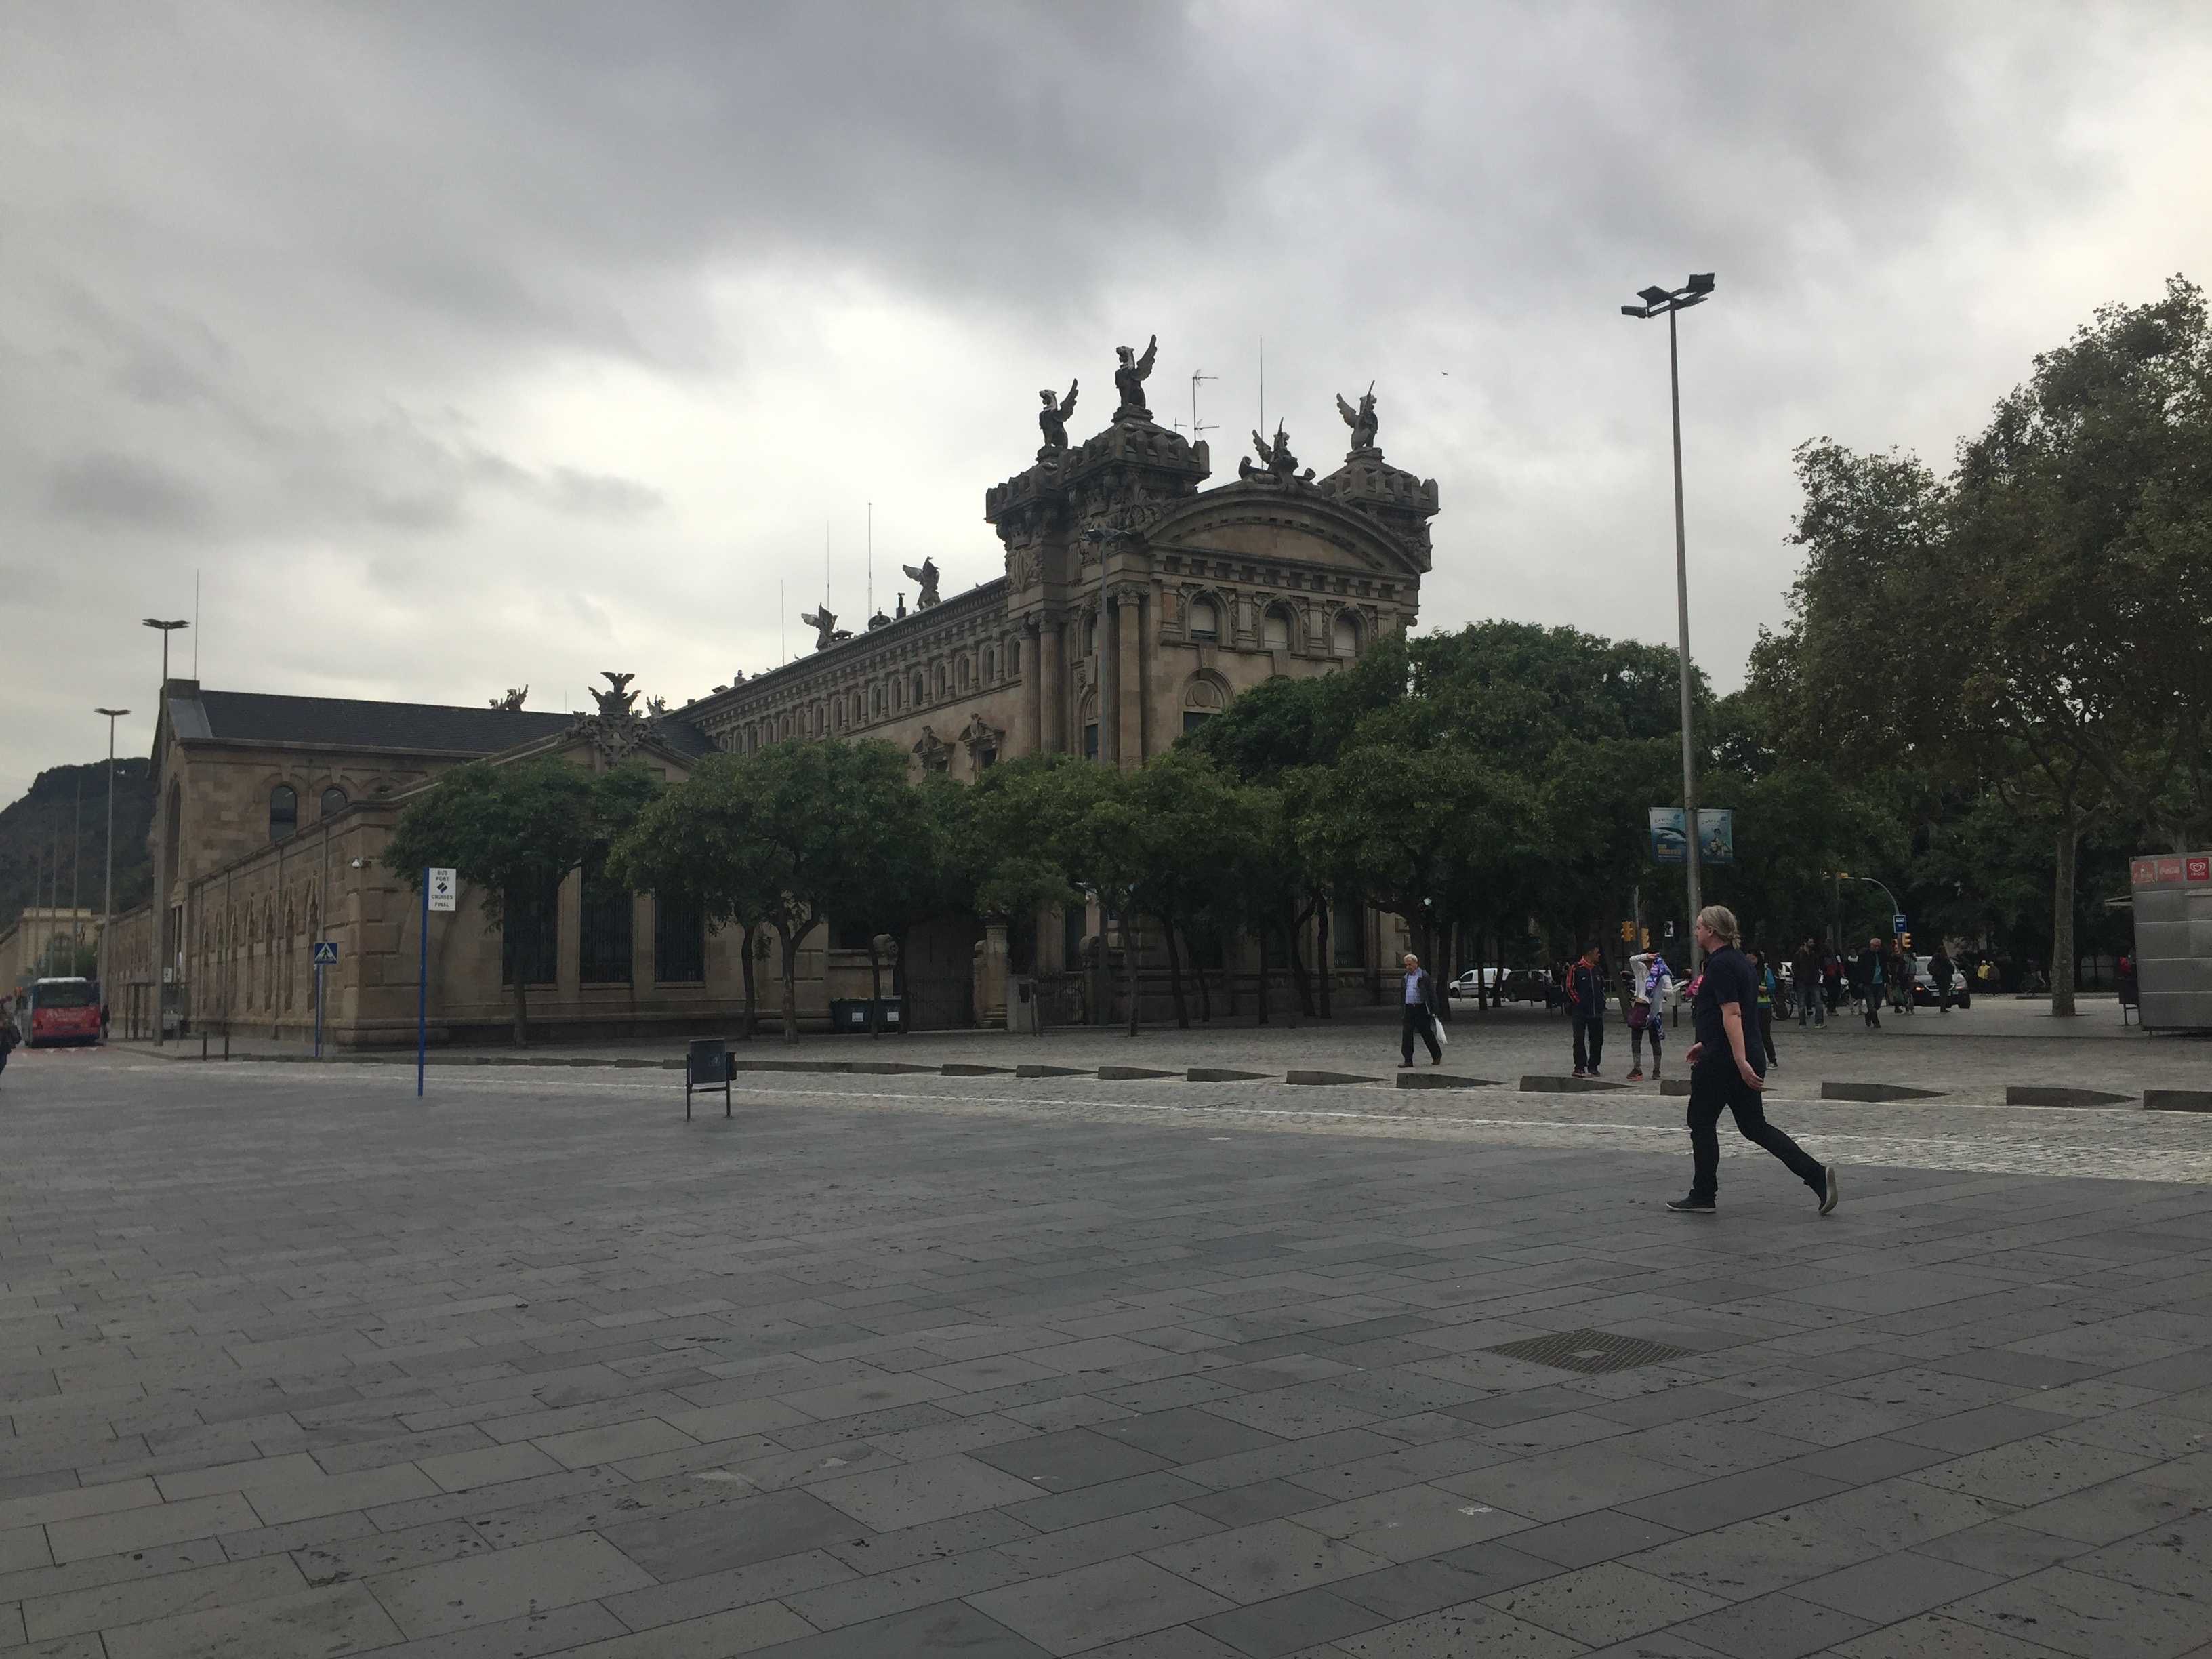
street, town, city, cityscape, downtown, travel, plaza, town square, urban area, human settlement